Bare-faced Messiah

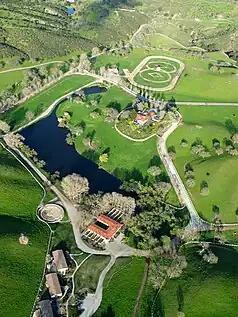
Miller traced Hubbard to the vicinity of San Luis Obispo, California, where the Scientology leader was living secretly on this ranch, but Hubbard died before Miller could finish his research.

Russell Miller had been an investigative journalist for the "Sunday Times" and had written well-received biographies of Hugh Hefner ("Bunny", published in 1984) and J. Paul Getty ("The House of Getty", 1985). These were the first two biographies of a trilogy on sex, money and religion, with the Hubbard book completing the trilogy. He spent two years researching the book, which followed a "Sunday Times Magazine" investigation of the Church of Scientology published in October 1984. In 1985, he suggested that the "Sunday Times" should try to find Hubbard, who had disappeared from public view several years earlier. If the project succeeded, it would be a worldwide scoop for the newspaper. Even if it did not find the reclusive Scientology leader, the continuing mystery would itself be a good story. Through contacts among ex-Scientologists in the U.S., Miller narrowed down the area where Hubbard was hiding to the vicinity of San Luis Obispo, California. However, Hubbard died in January 1986 before Miller could finish his project. He decided at this point to use his research as the basis of a full-fledged biography of Hubbard, in addition to writing the previously agreed series of articles for the "Sunday Times".